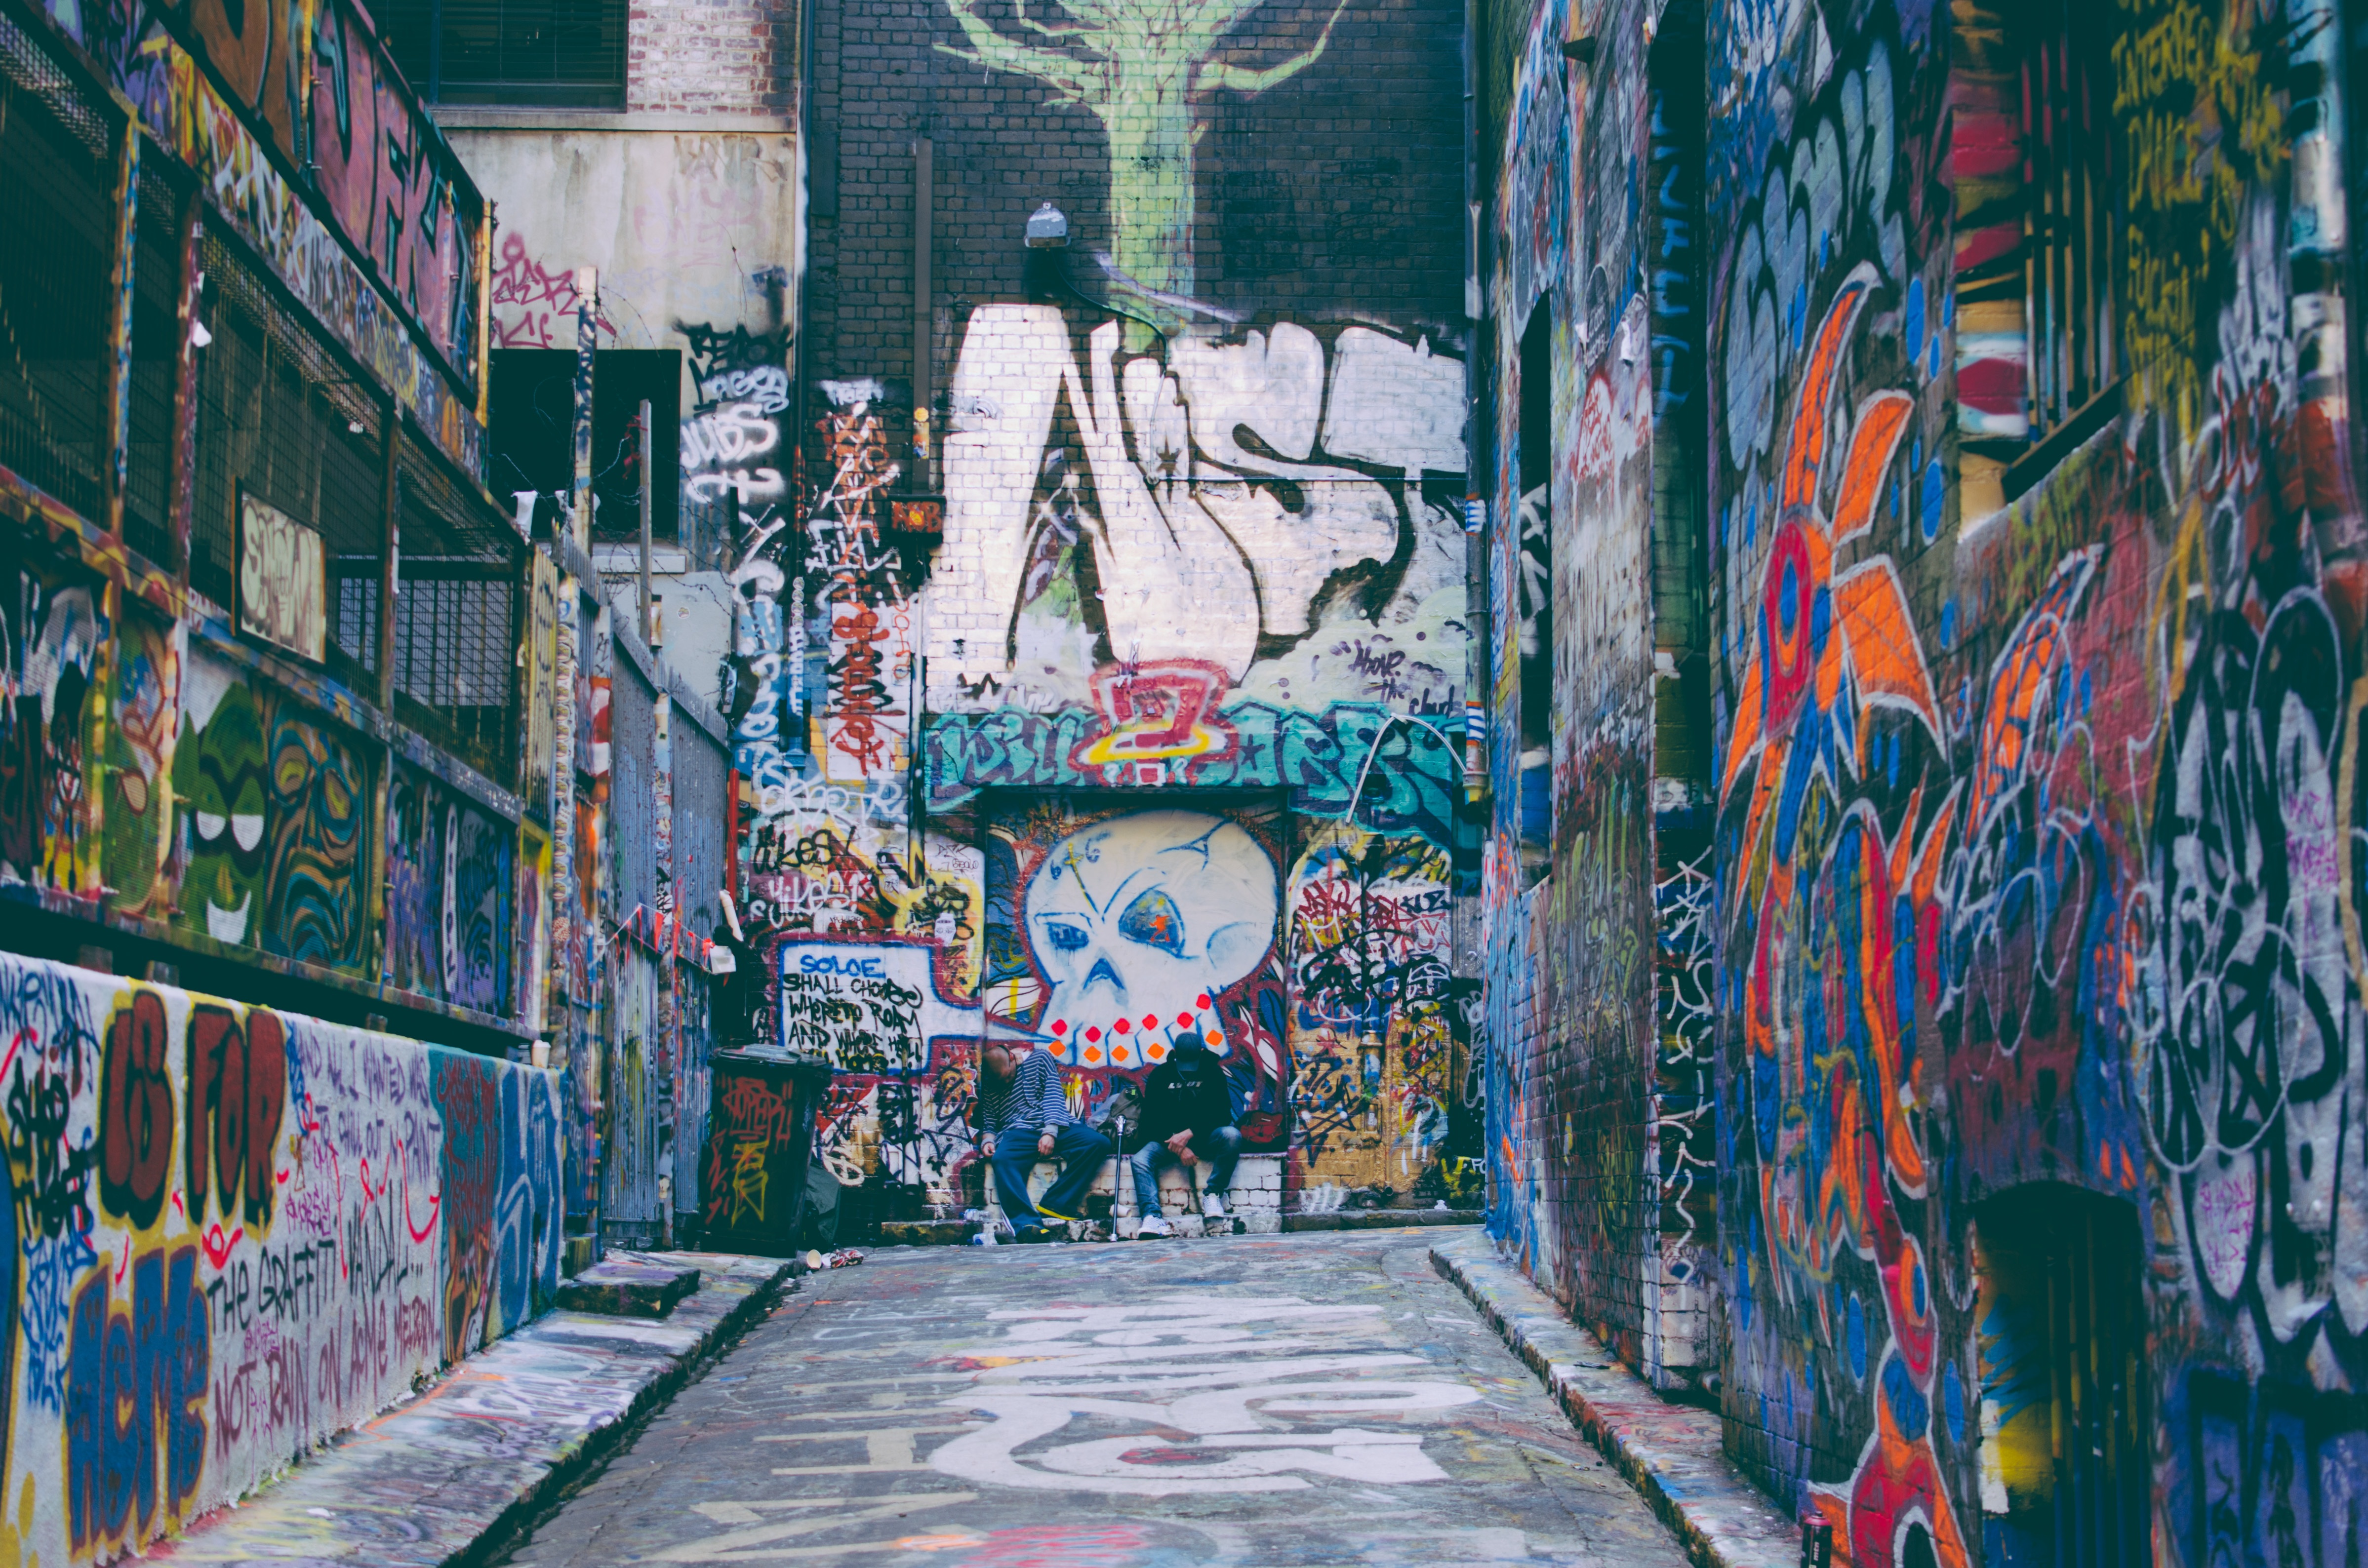
road, street, alley, color, grunge, graffiti, painting, street art, colour, art, infrastructure, mural, metropolis, urban area